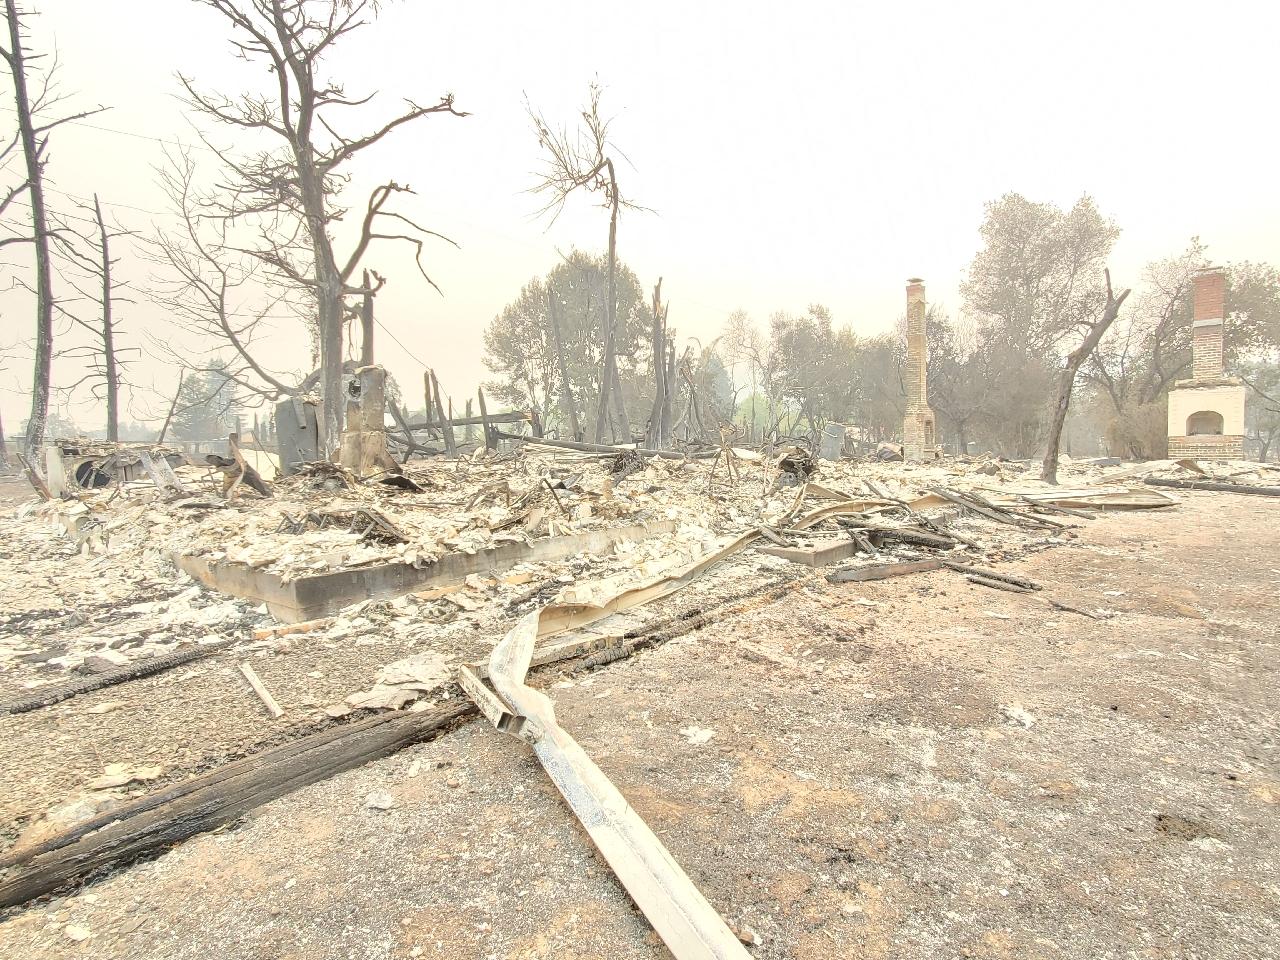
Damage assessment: destroyed